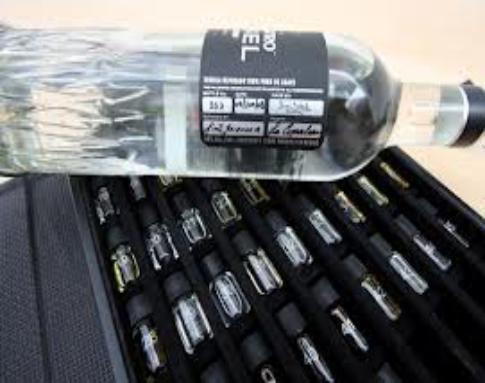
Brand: Maestro Dobel
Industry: Food